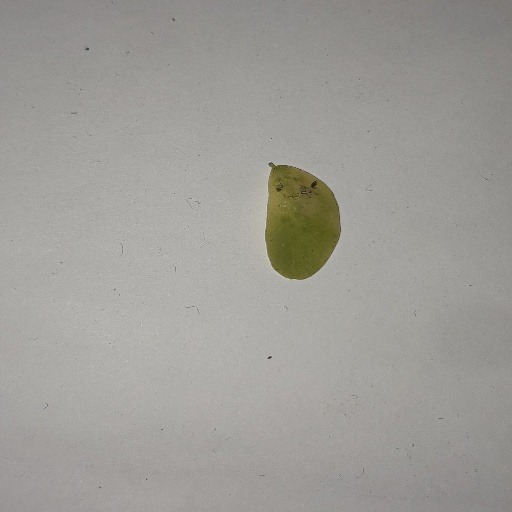
Species: Sojina
Leaf condition: Yellow Leaf